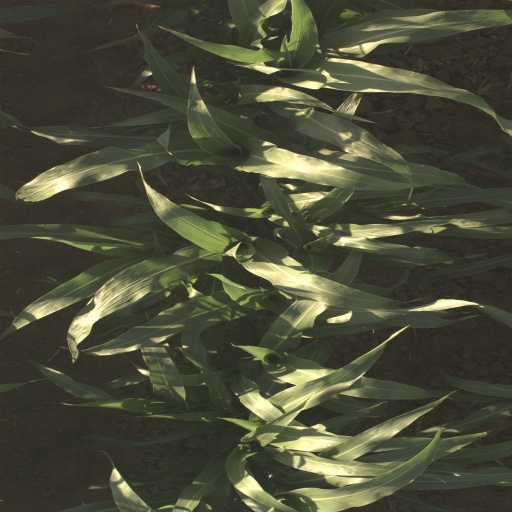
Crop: sorghum